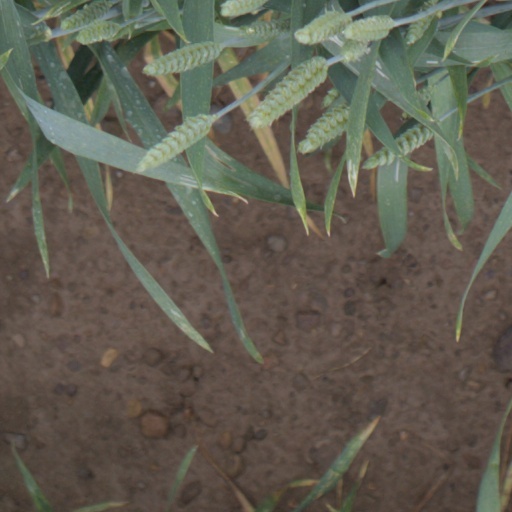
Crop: wheat